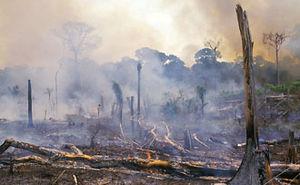
L'occupation du sol désigne pour la FAO « la couverture physique de la surface des terres émergées » et donc le type d'usage fait des terres par l'Homme. La mosaïque paysagère est cartographiée en identifiant les types homogènes de milieux.